Meßkirch

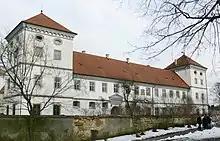
The Renaissance castle at Meßkirch

Meßkirch (Swabian: "Mässkirch") is a town in the district of Sigmaringen in Baden-Württemberg in Germany.